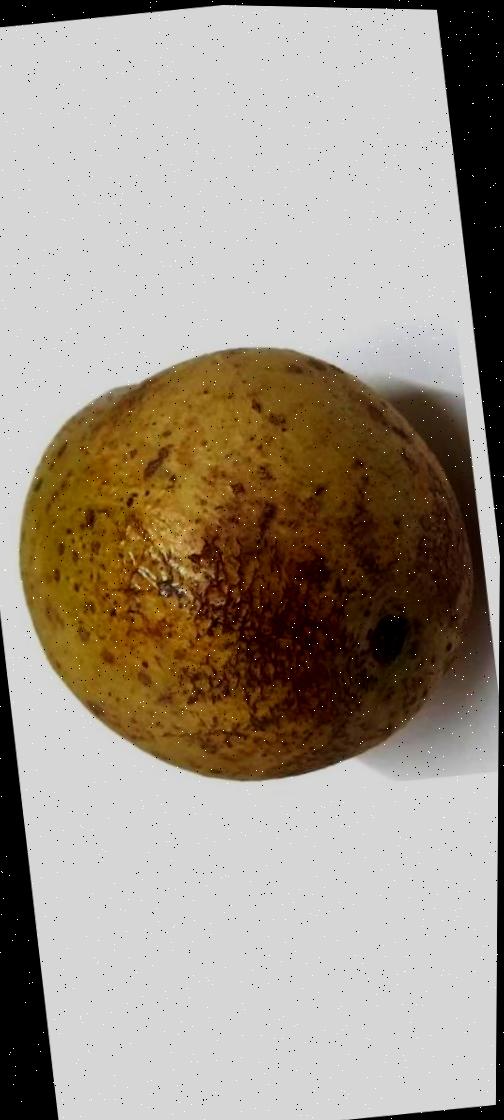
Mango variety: Gourmoti